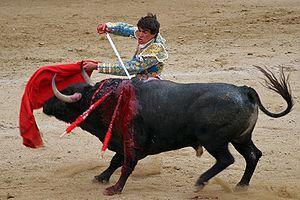
La cruauté envers un animal, ou maltraitance envers un animal, est le fait qu'un être humain fasse subir à un animal, qu'il soit sauvage, domestique, apprivoisé ou tenu en captivité, un acte visant à lui faire du mal, que ce soit sous forme active ou sous forme passive.